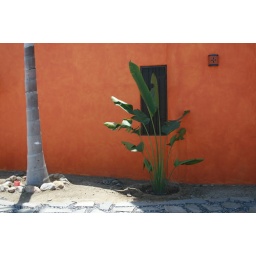
Banana trees need water but this one found a home in some shade by Casita del Sol.